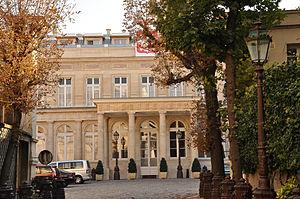
L’ambassade de Pologne à Paris, installée dans l'hôtel de Monaco au n°57 rue Saint-Dominique, 7e arrondissement, France. Polski: Polska Ambasada w Paryżu usytuowana w Hotelu de Monaco pod numerem 57 na ulicy Saint-Dominique w siódmej dzielnicy Paryża we Francji.
William Williams-Hope, né en 1802 et mort le 21 janvier 1855 à Paris, est un banquier et collectionneur de tableaux britannique d'origine néerlandaise, naturalisé français en 1848.
L'ambassade de Pologne en France est la représentation diplomatique de la République de Pologne auprès de la République française. Elle est située au 1 rue de Talleyrand, dans le 7ᵉ arrondissement de Paris, la capitale du pays. Son ambassadeur est, depuis 2017, Tomasz Młynarski.